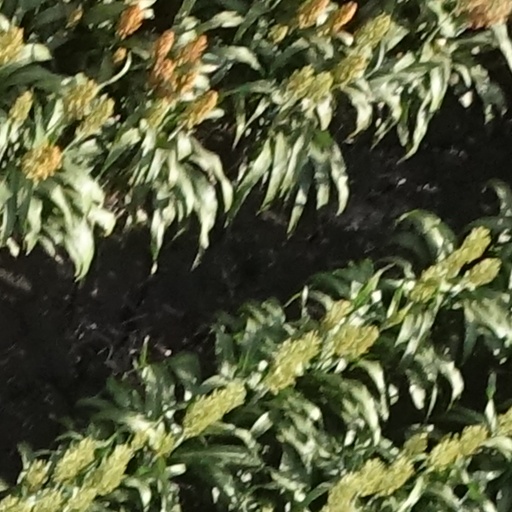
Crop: sorghum